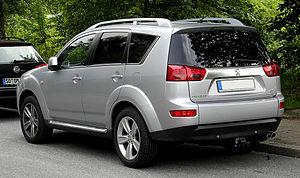
Les C-Crosser et Peugeot 4007 sont des SUV commercialisés en Europe par Citroën et Peugeot de juillet 2007 à 2012. Ce sont des versions modifiées du Mitsubishi Outlander, équipés d'un moteur PSA et construits par Mitsubishi.